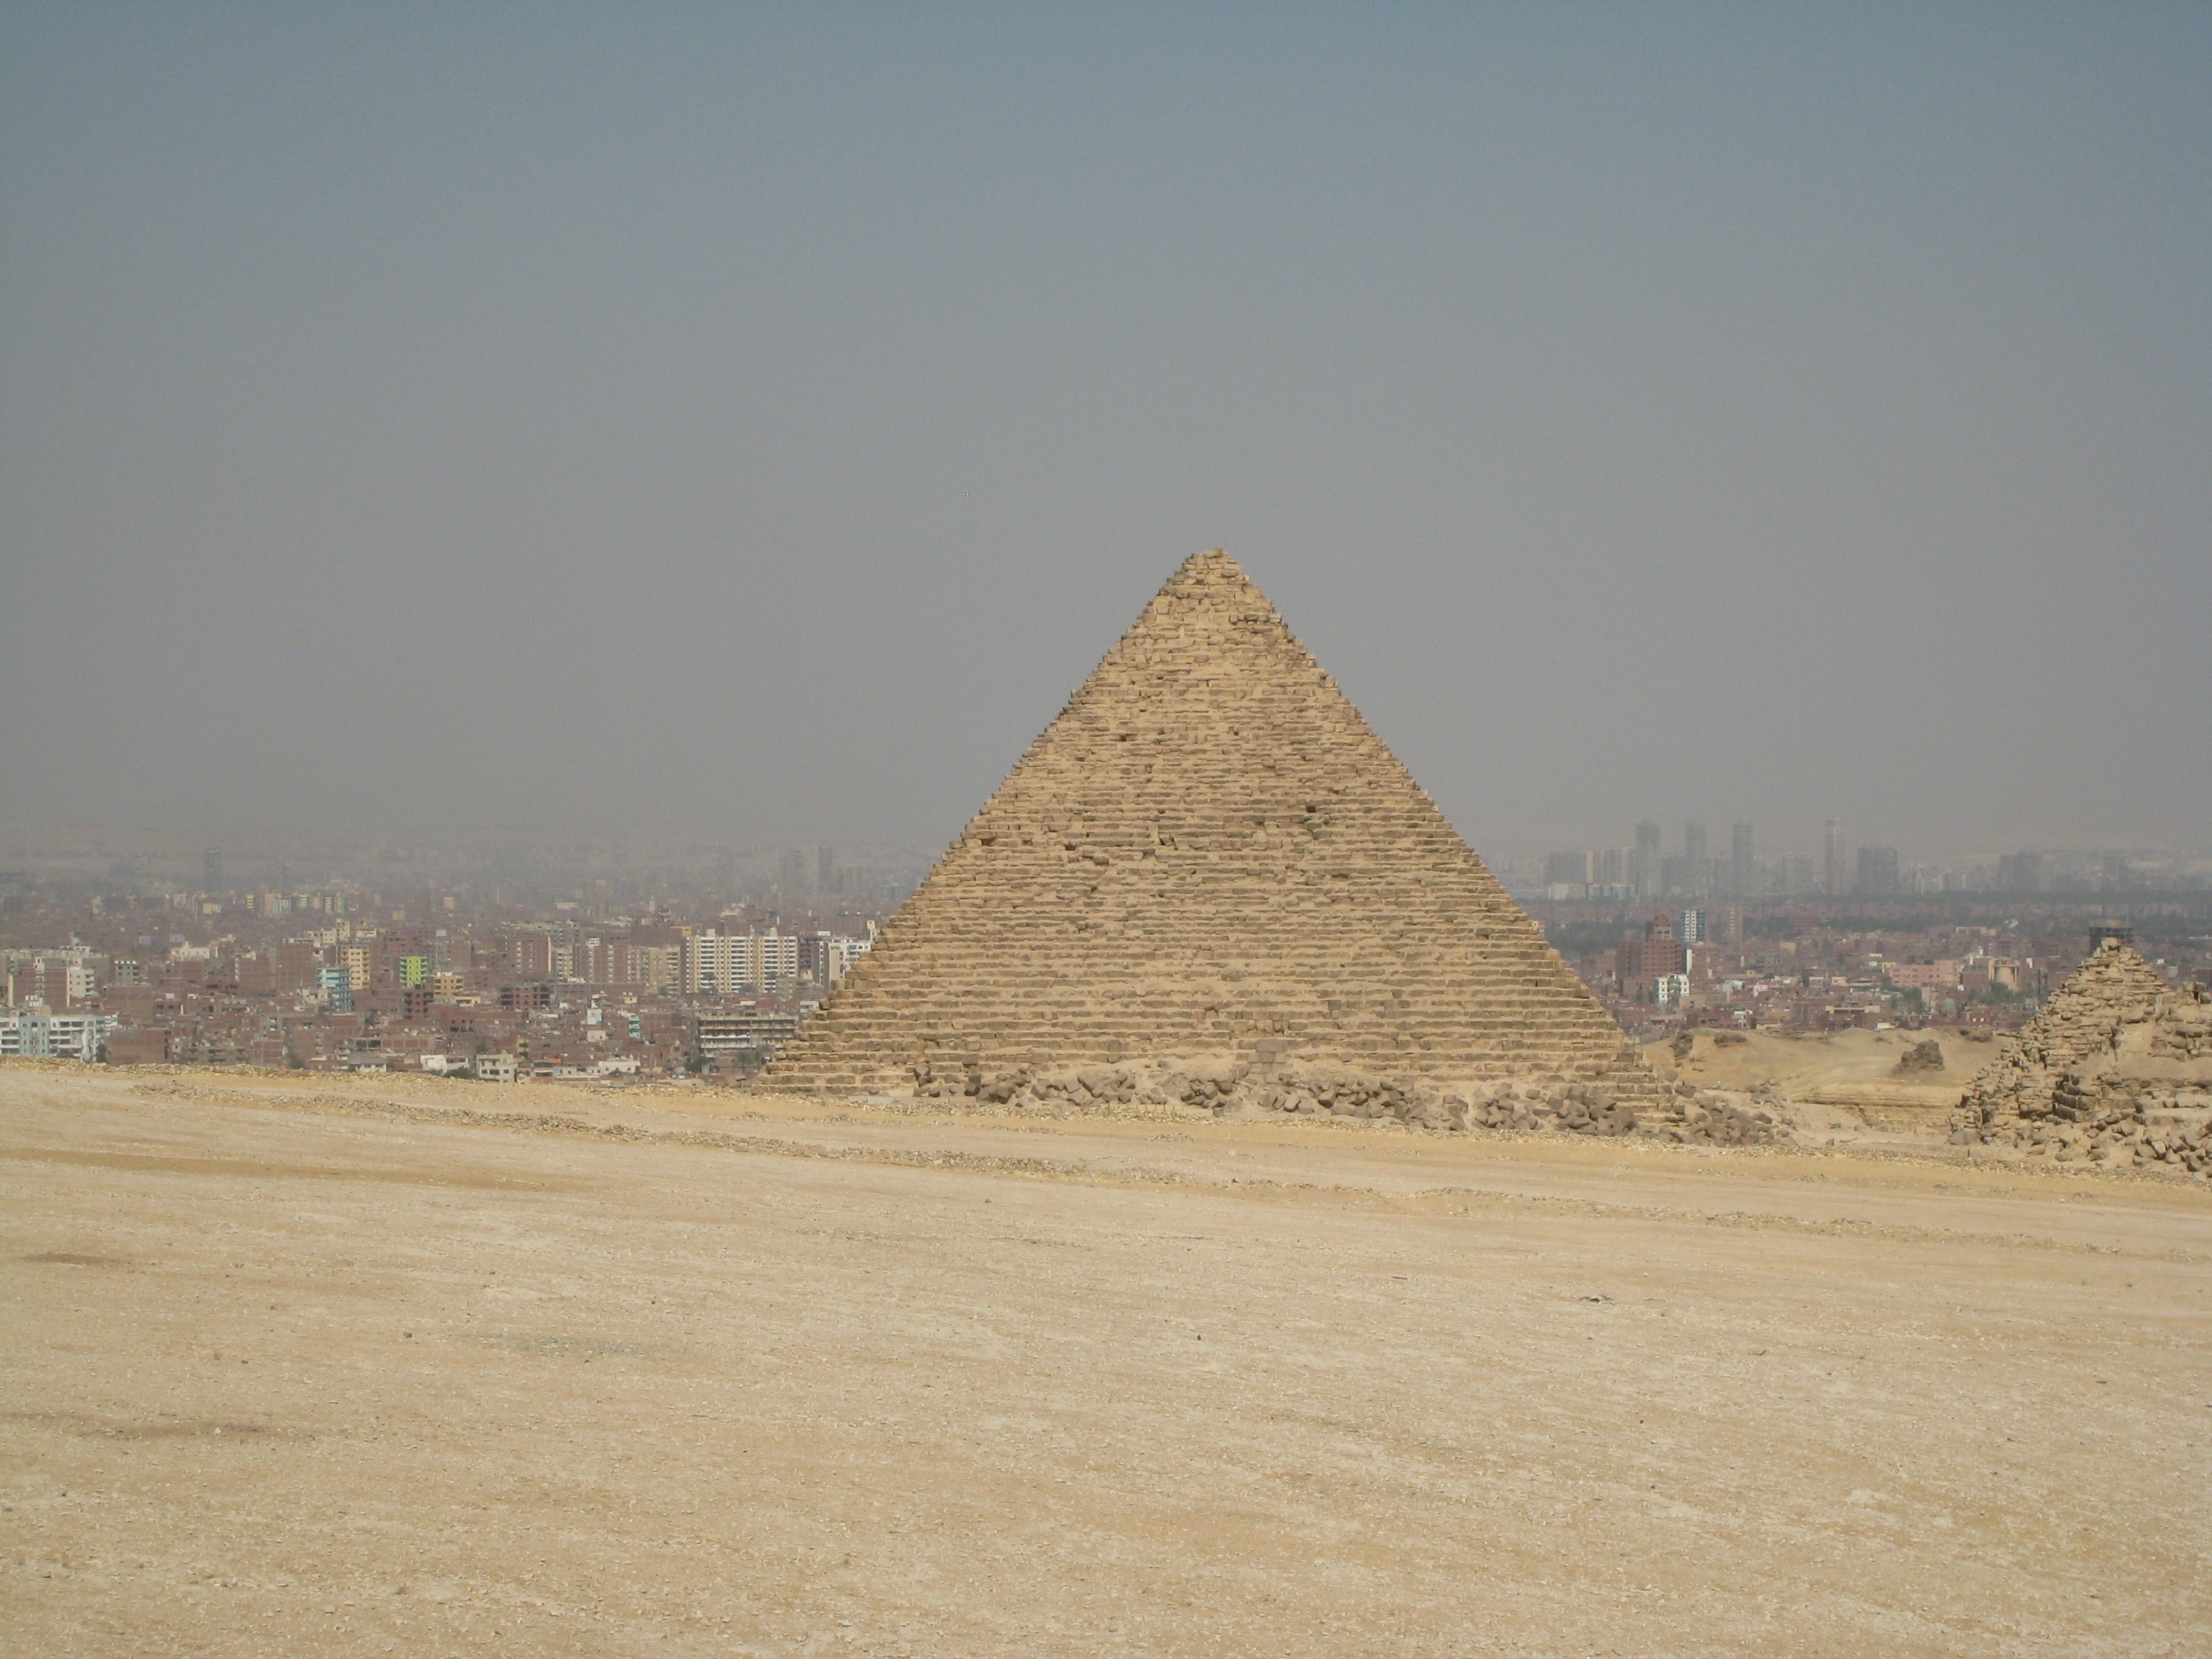
desert, stone, monument, travel, pyramid, ancient, landmark, ruin, egypt, sandy, temple, civilization, archeology, history, famous, tomb, shape, egyptian, giza, cairo, archaeological site, ancient history